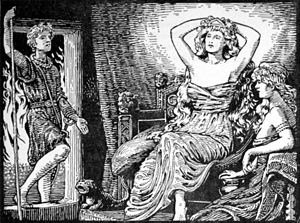
Gerd (nordisk mytologi)
Skirnirs besked til to Gerd (1908) af W. G. Collingwood.
Gerd er i den nordiske mytologi en utrolig smuk jættekvinde. Hun er datter af Gymer og Ørboda og er søster til Bele. Hun blev viet til Frej og bor sammen med ham i Alfheim. Historien om, hvordan Frej og Gerd mødtes første gang, beskrives i myten om Frejs elskov.